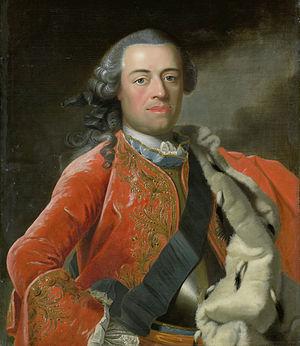
Guillaume IV Charles Henri Friso, né le 1ᵉʳ septembre 1711 à Leeuwarden, mort le 22 octobre 1751 à La Haye, est un seigneur néerlandais de la maison d'Orange-Nassau. Il est le second prince d'Orange de la branche cadette de Nassau-Dietz et le dernier à jouir effectivement de la possession de la principauté. Il est également le premier prince à recevoir le stathouderat général et héréditaire sur l'ensemble de la république des Provinces-Unies.